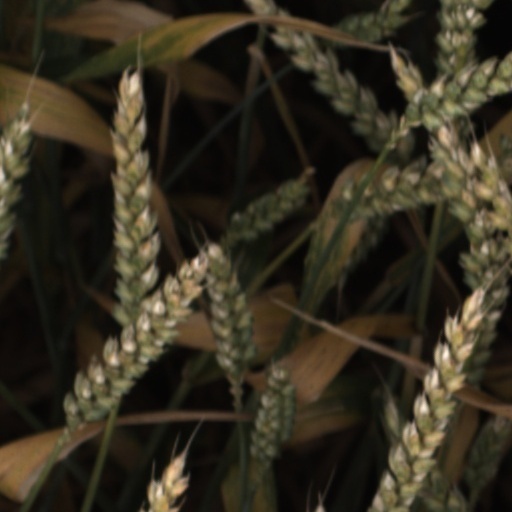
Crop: wheat